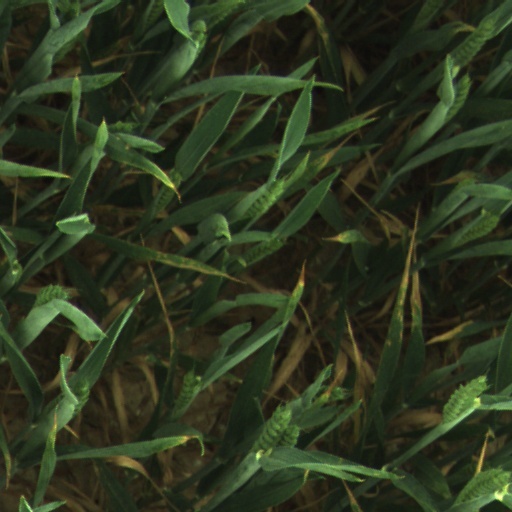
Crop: wheat